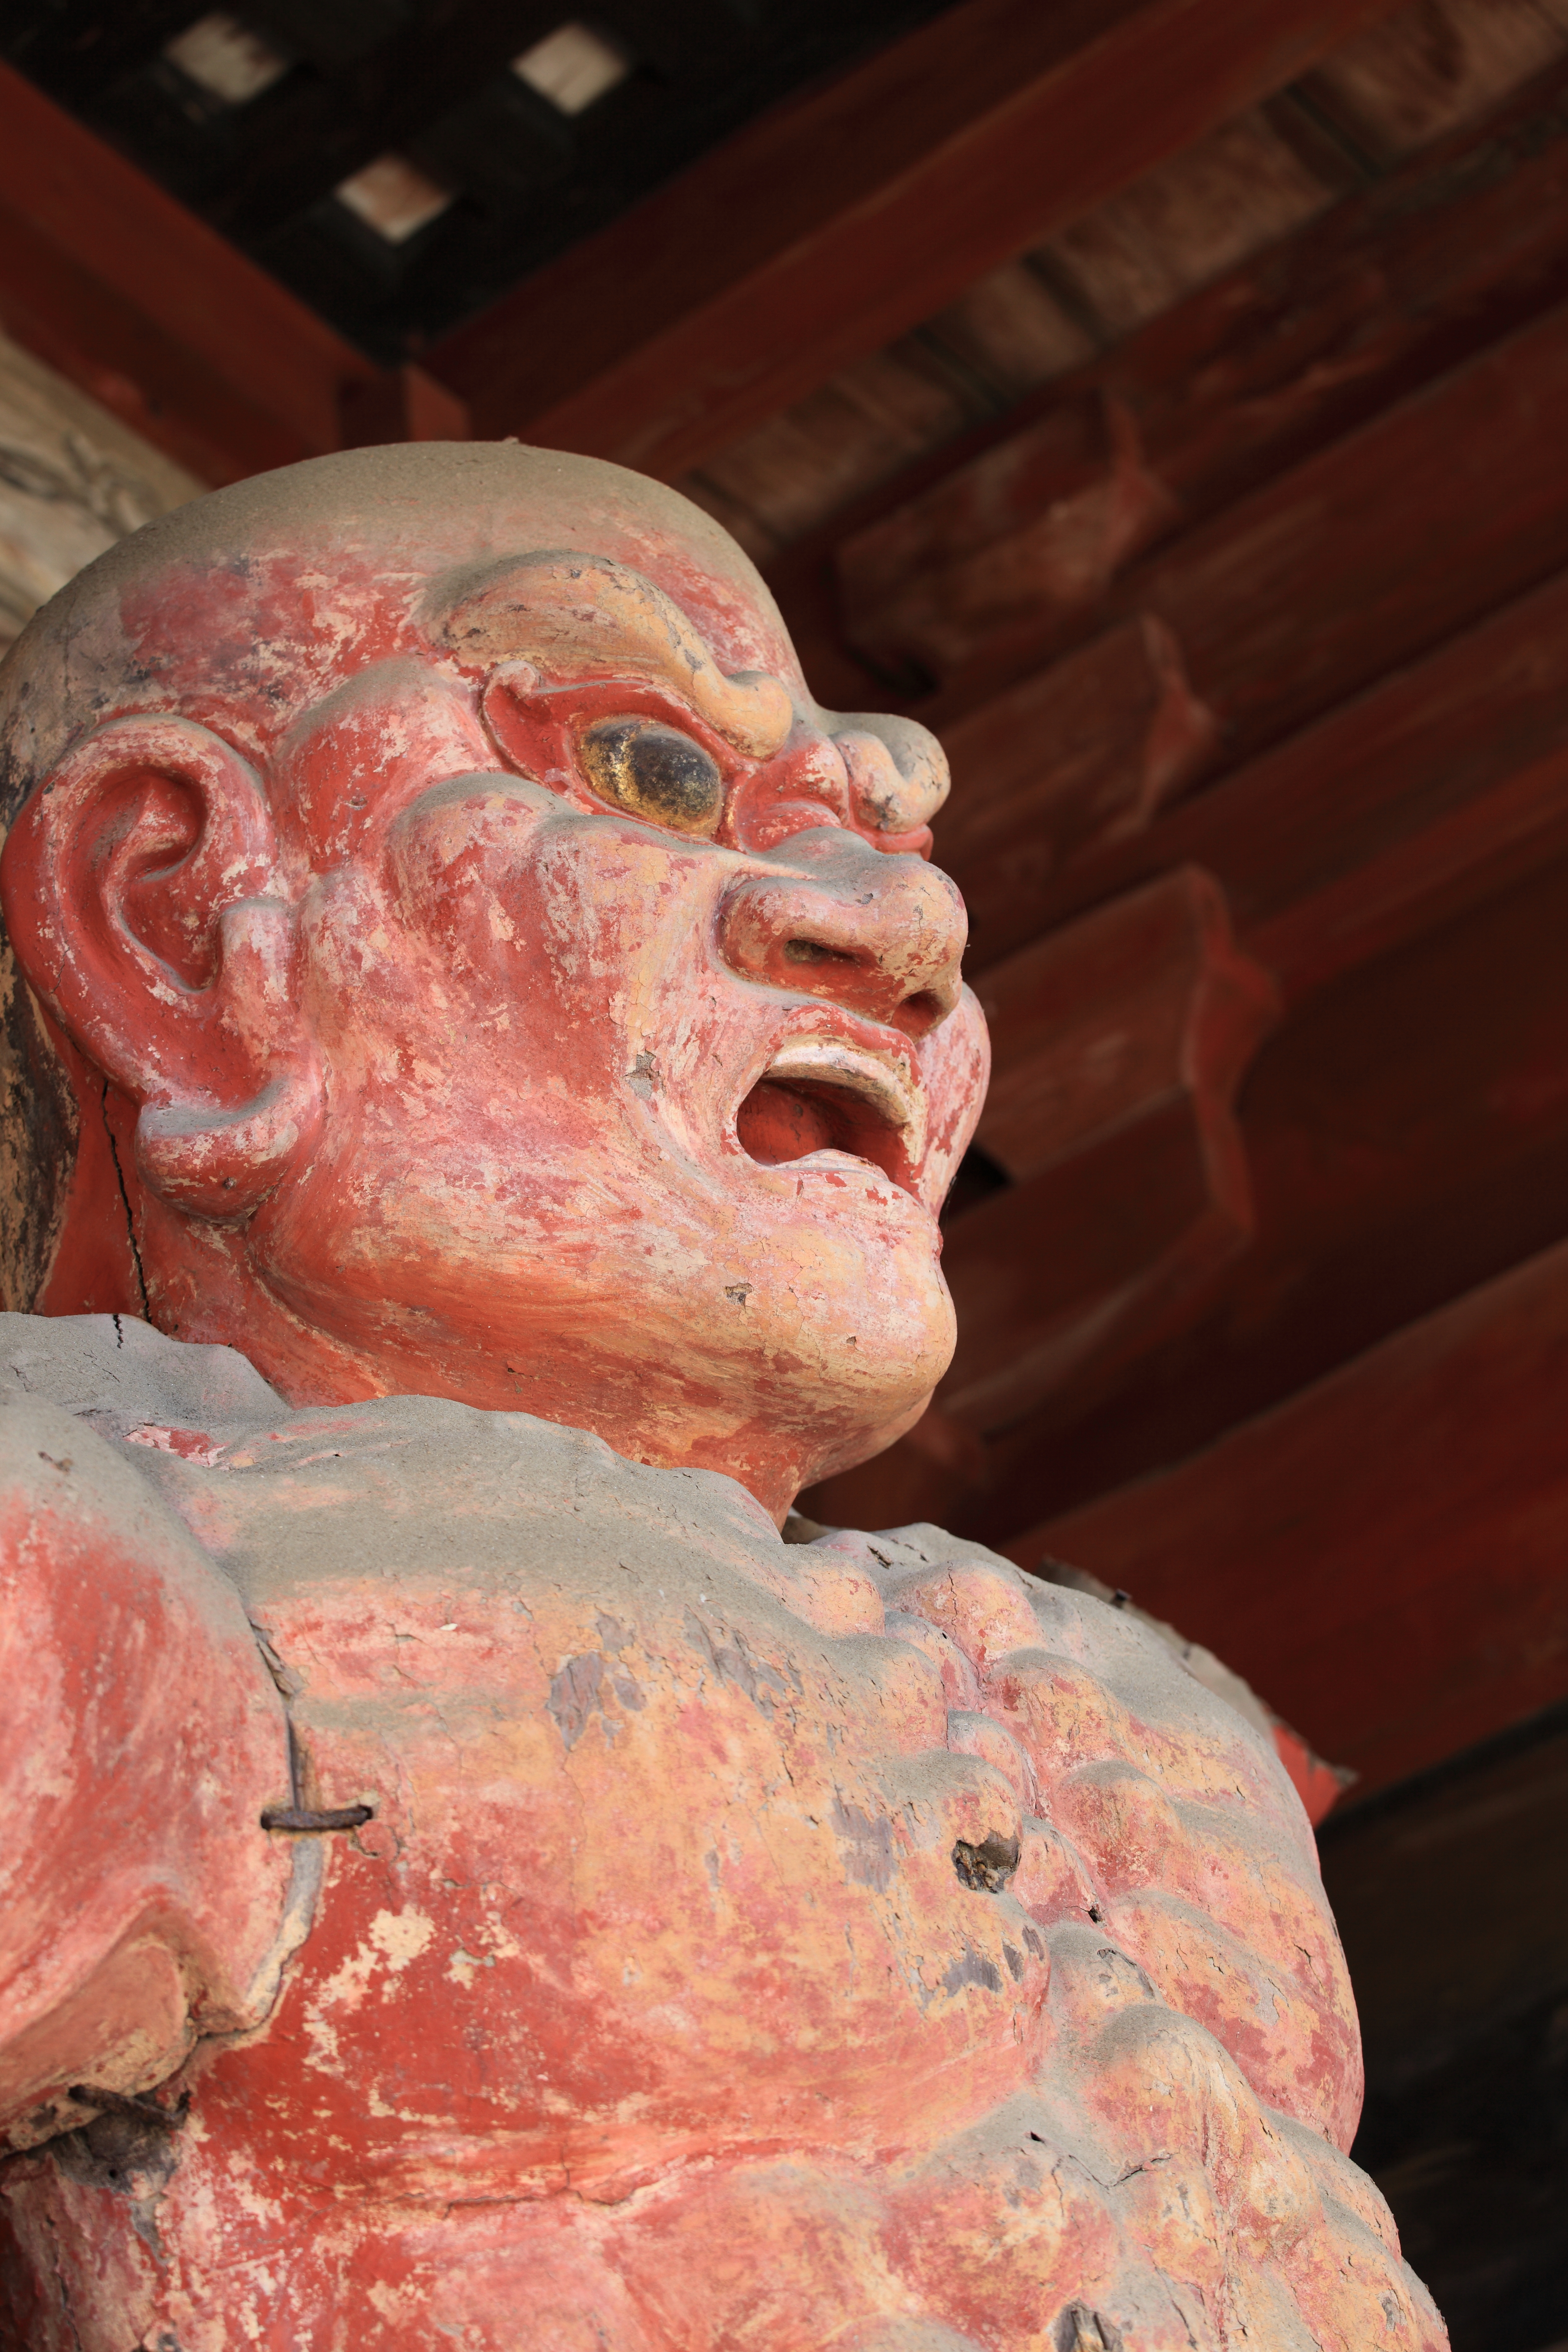
statue, high, red, sculpture, art, temple, head, 5d, hires, organ, carving, markii, hi, res, resolution, ibaraki, sakuragawa, yakuohin, devaking, ancient history